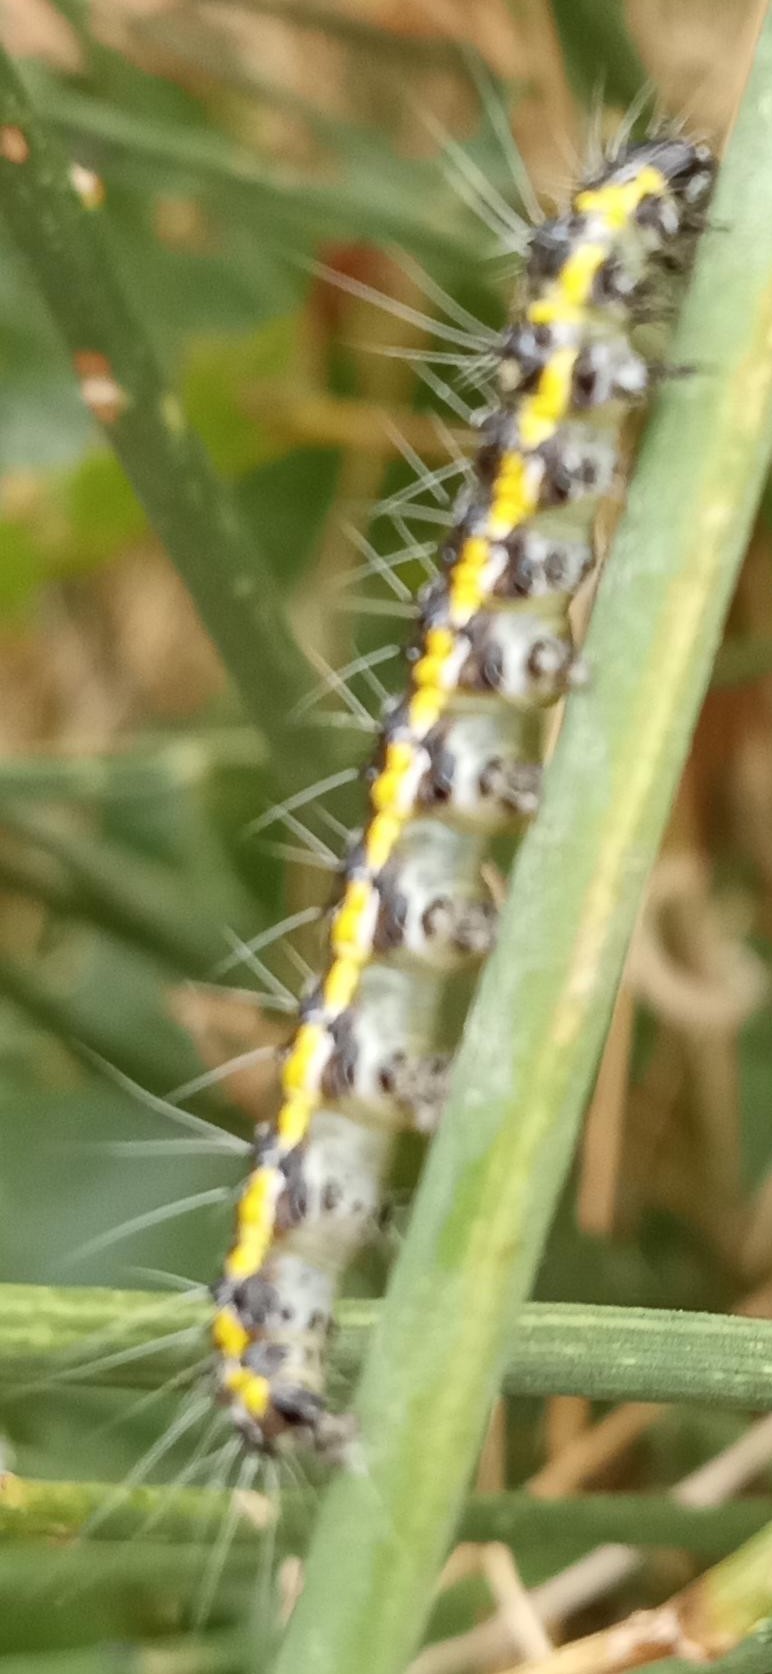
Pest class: occasional_pest